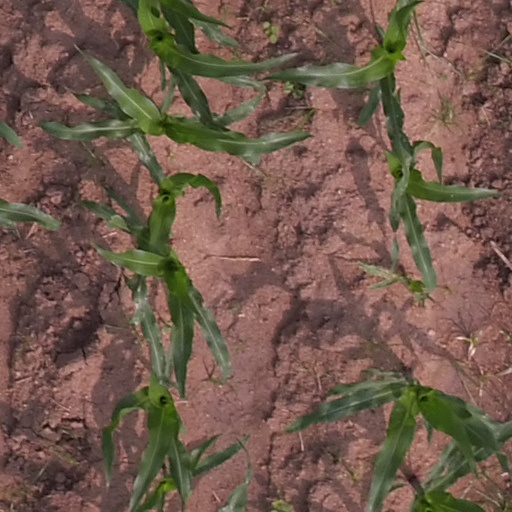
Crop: maize; corn